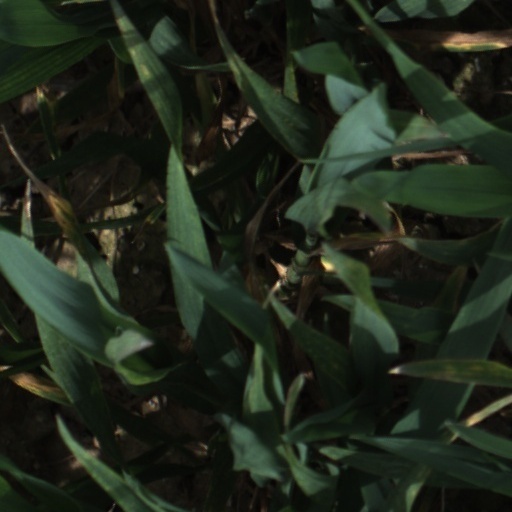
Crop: wheat